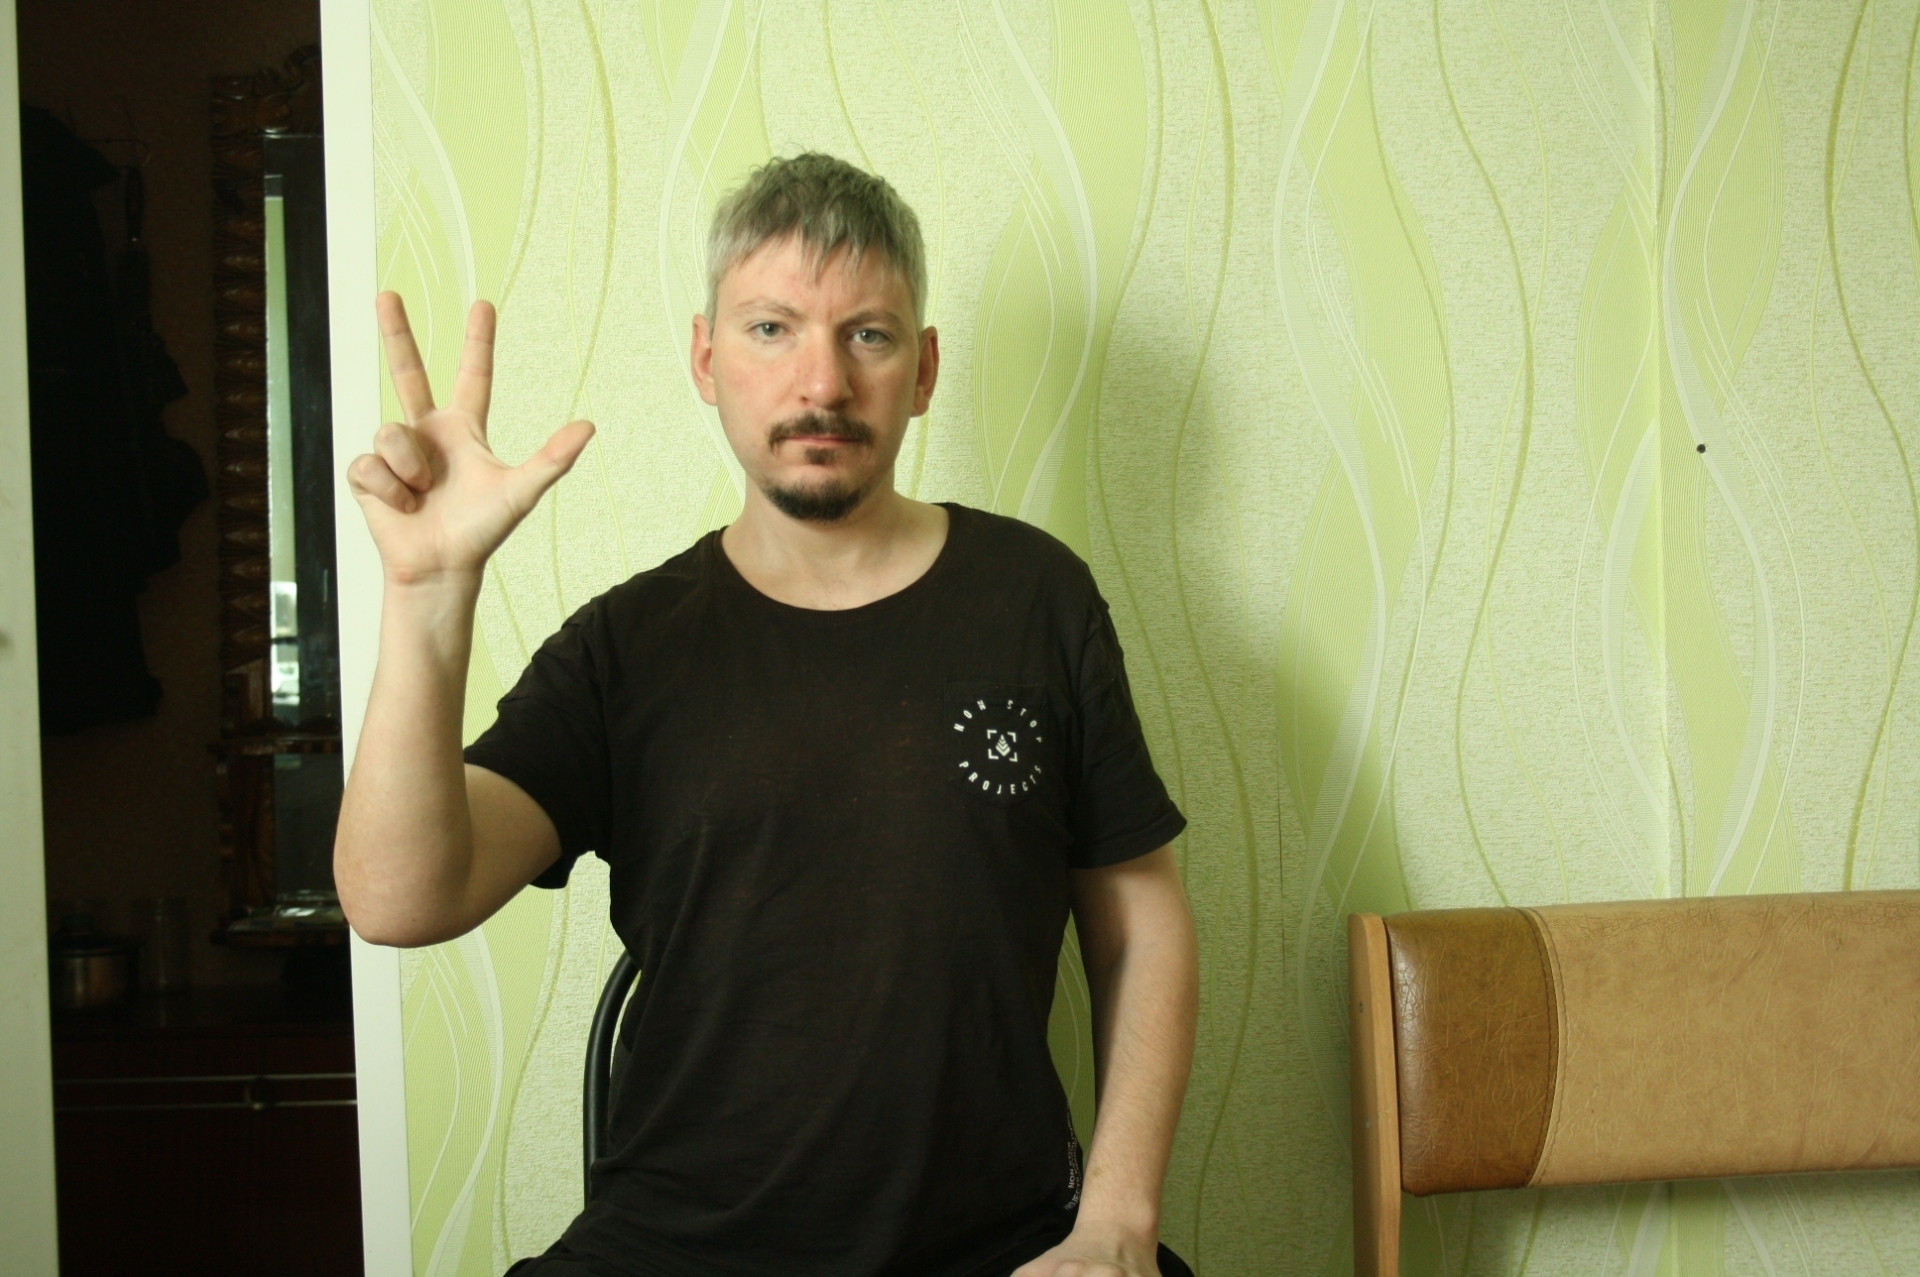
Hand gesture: three2